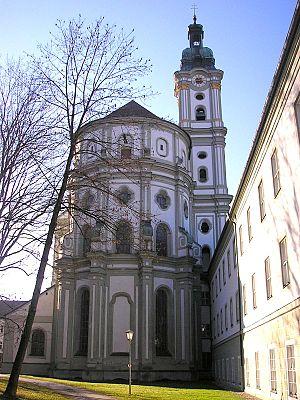
L'abbaye Notre-Dame de l'Assomption de Fürstenfeldbruck ou de Fürstenfeld est une ancienne abbaye cistercienne située à Fürstenfeldbruck dans le district de Haute-Bavière, à 25 km au nord-ouest de Munich.